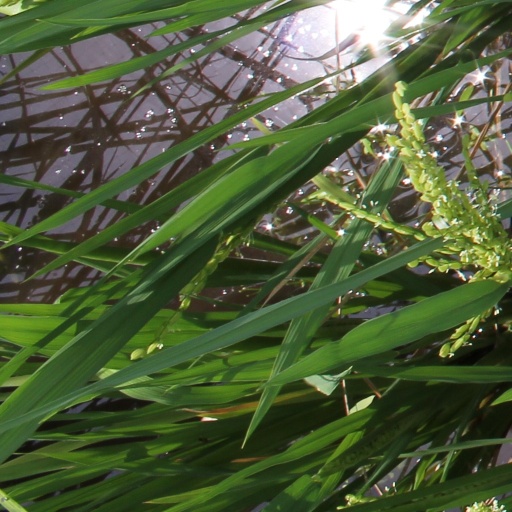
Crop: rice